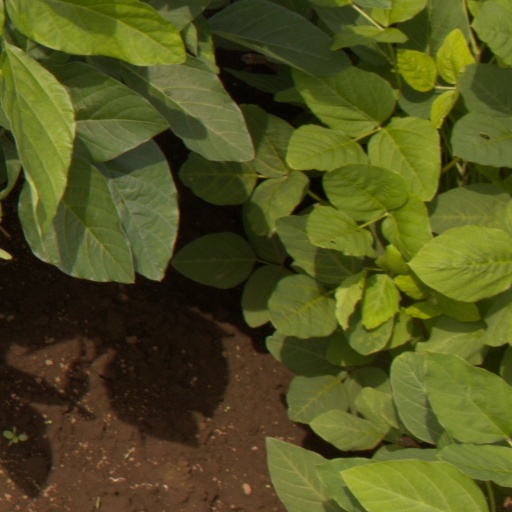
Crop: soybean